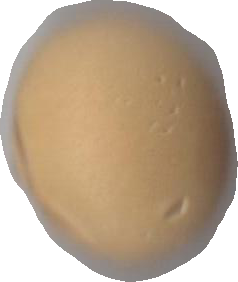
Variety: Dega